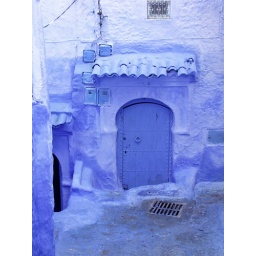
blue door in Chefchaouen